Question: Please indicate a possible affordance area of the frisbee that can be used for holding
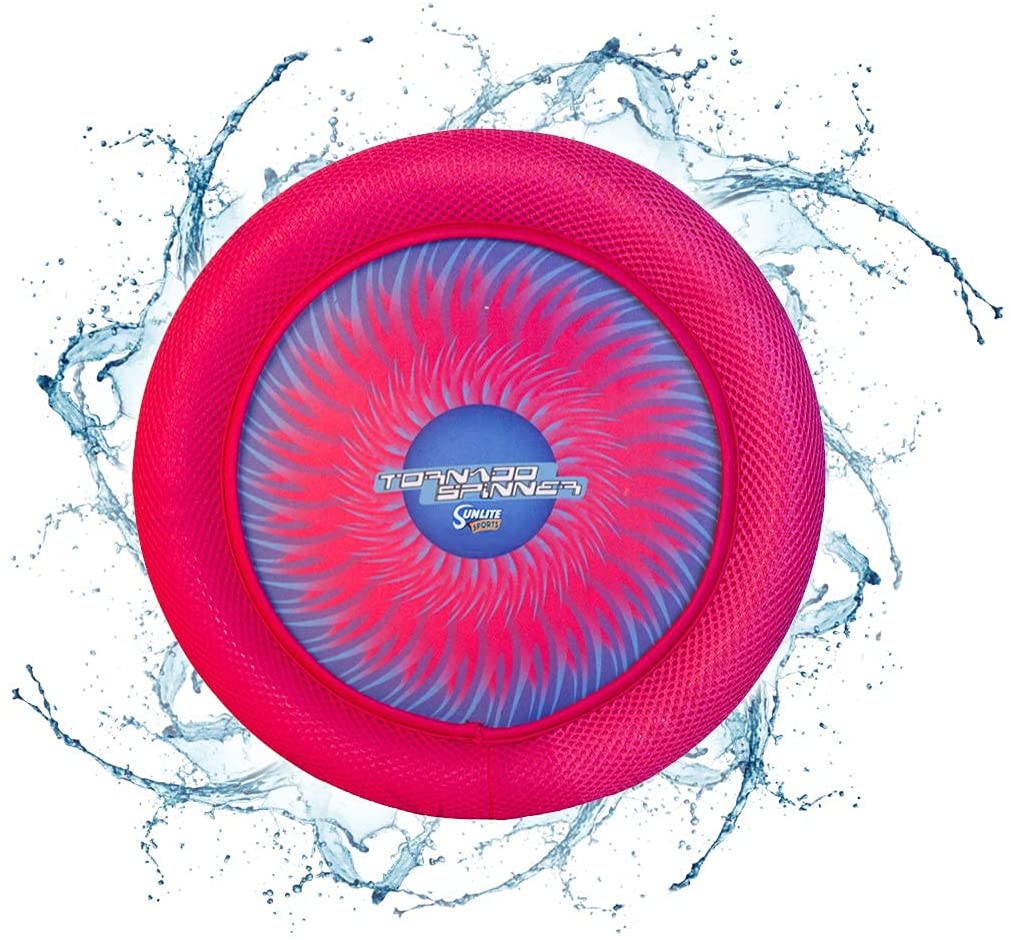
Answer: [157.493, 125.261, 803.403, 784.241]